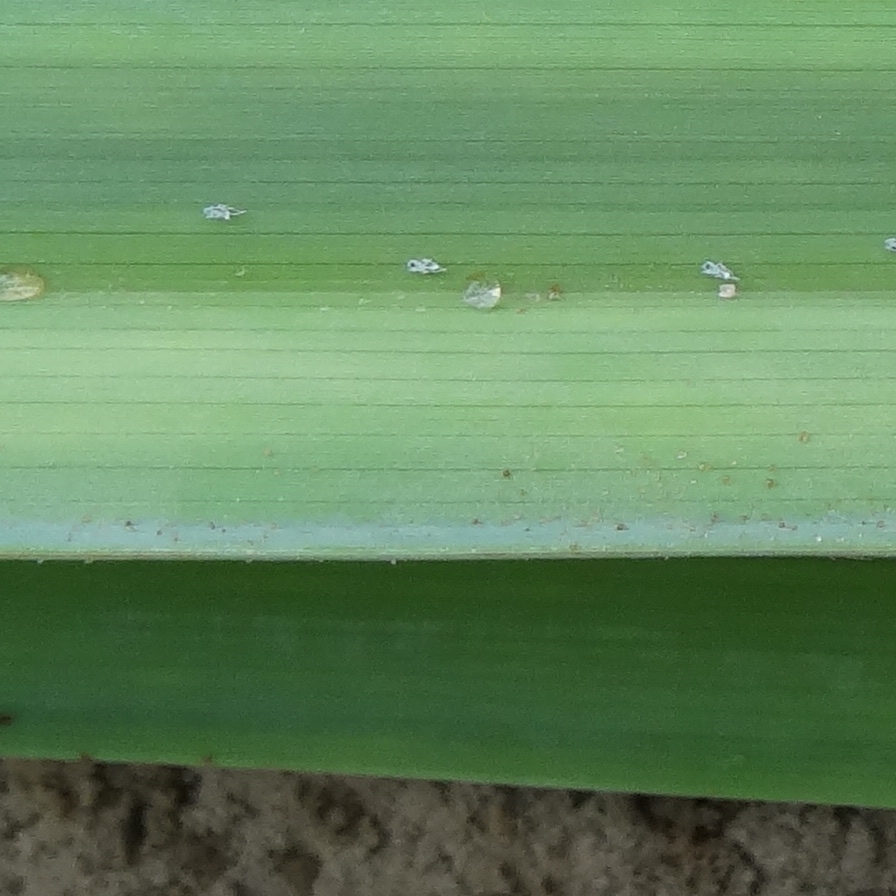
Label: Dubas